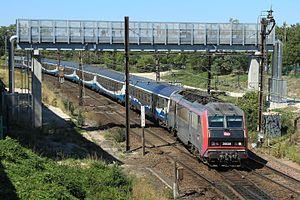
Interloire est une ligne TER Centre-Val de Loire et Pays de la Loire reliant Orléans à Nantes, en passant par Blois, Saint-Pierre-des-Corps, Saumur et Angers.
On appelle livrée la décoration extérieure d'un matériel roulant ferroviaire. Au cours de son histoire, depuis 1938, la Société nationale des chemins de fer français a utilisé de nombreuses livrées liées aux modes et aux changements de matériels. Certaines sont des essais sans lendemain sur quelques machines, d'autres sont de véritables marqueurs de l'identité de l'entreprise, par exemple la livrée « béton ».